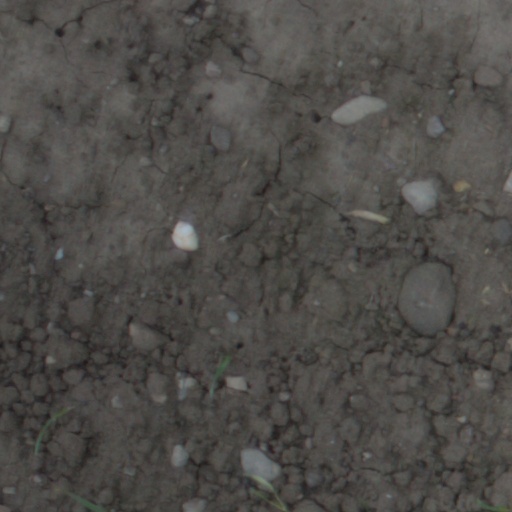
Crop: wheat